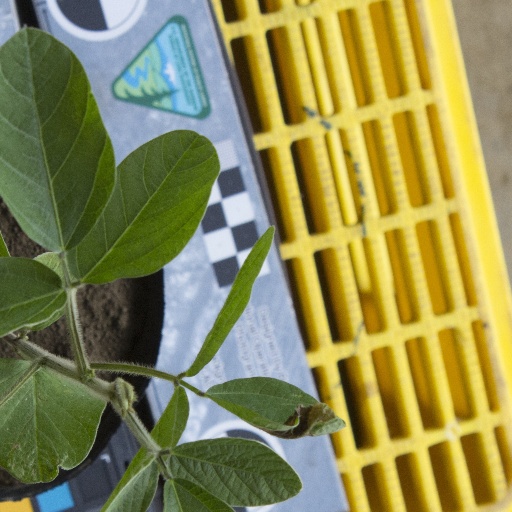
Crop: soybean